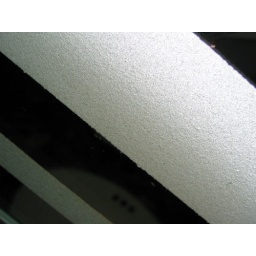
Frosting on a bathroom mirror in Chicago.